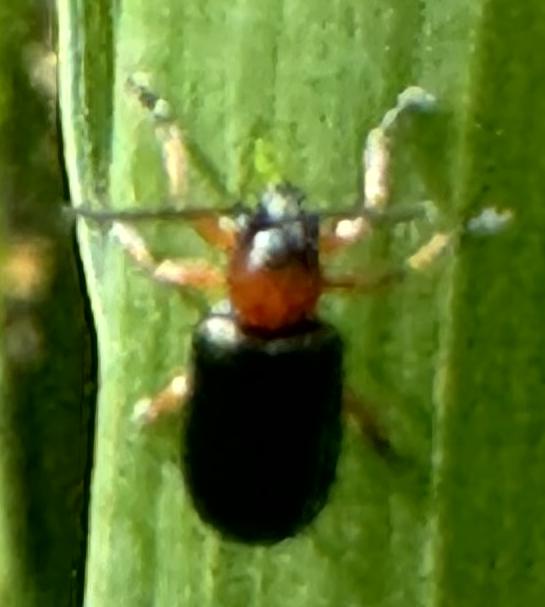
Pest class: cereal_leaf_beetle